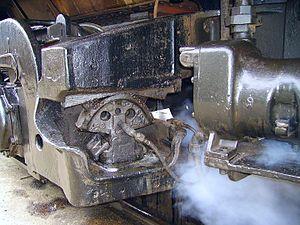
Un des deux osselets de rappel du bissel Delta de la 141 R 1199.
Un bissel est un essieu porteur venant en complément des essieux moteurs pour répartir la masse d'une locomotive sur les rails, et installé sous la forme d'un train articulé capable de s'orienter par rapport au châssis de la machine pour en faciliter l'inscription dans les courbes.